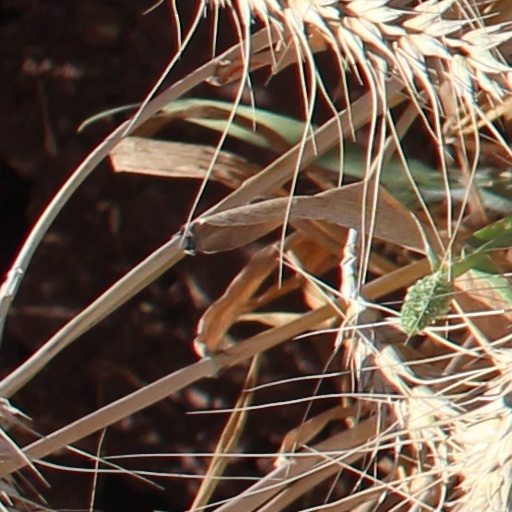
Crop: wheat